Nicola Maldacea

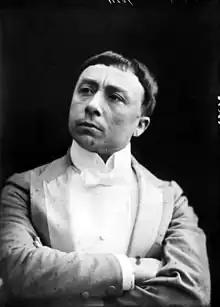
Nicola Maldacea in a photo by Mario Nunes Vais

Nicola Maldacea (29 October 1870 – 5 March 1945) was an Italian actor, comedian and singer, well-known for his expertise in the theatrical genre of 'macchietta', where he was one of the pioneers. In the golden years of the café-chantant in Italy, between 1890 and 1920, Maldacea was the star who closed the show together with the "prime donne" who symbolised the belle époque such as Lina Cavalieri or La Belle Otero. He sang duets with national and international stars, such as Emilia Persico, Amina Vargas, Eugénie Fougère, La Tortajada, Lucy Nanon, and above all with the Neapolitan Amelia Faraone, but also led his own theatre companies.